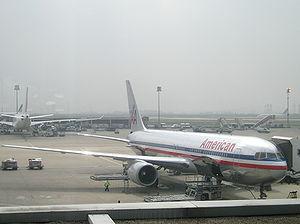
J'ai pris cette photo à l'aéroport de CDG-Roissy
L'aire métropolitaine de Chicago, communément appelée « Chicagoland » parfois « Grand Chicago » est une région métropolitaine américaine centrée sur la ville de Chicago et ses banlieues. Elle compte 9 785 747 habitants et s'étend sur une superficie totale de 28 163 km² sur trois États : l'Illinois, l'Indiana et le Wisconsin. Chicagoland est la plus grande aire urbaine de la région du Midwest, la troisième des États-Unis et la quatrième d'Amérique du Nord après celles de Mexico, New York et Los Angeles. À l'échelle du continent américain, elle est la septième aire urbaine après celles de Mexico, New York, São Paulo, Rio de Janeiro, Los Angeles et Buenos Aires.